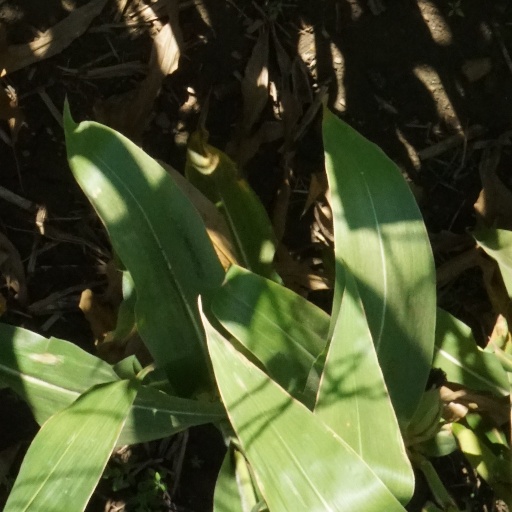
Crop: maize; corn